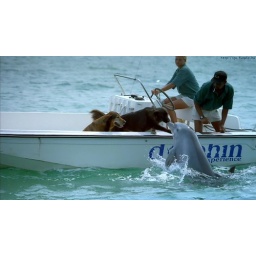
a dophin kiss a dog in boat